Sherpur Government Victoria Academy

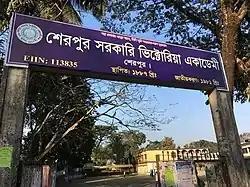
Sherpur Government Victoria Academy

Sherpur Government Victoria Academy is a boys' secondary school in Sherpur Sadar Upazila, Sherpur District, Bangladesh, founded in 1887.